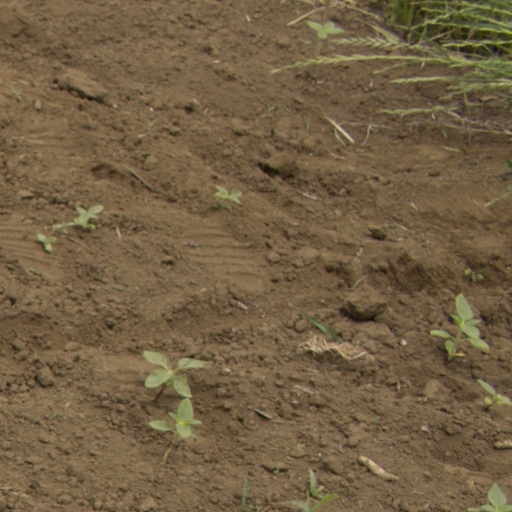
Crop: Jerusalem artichoke